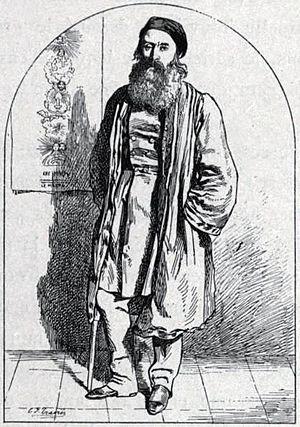
Simon Ganneau, né vers 1806 et mort à Paris le 14 mars 1851, est un mystique ou illuminé français qui, sous le titre de Mapah, se présentait comme le prophète d'une religion nouvelle, l'Evadaïsme.